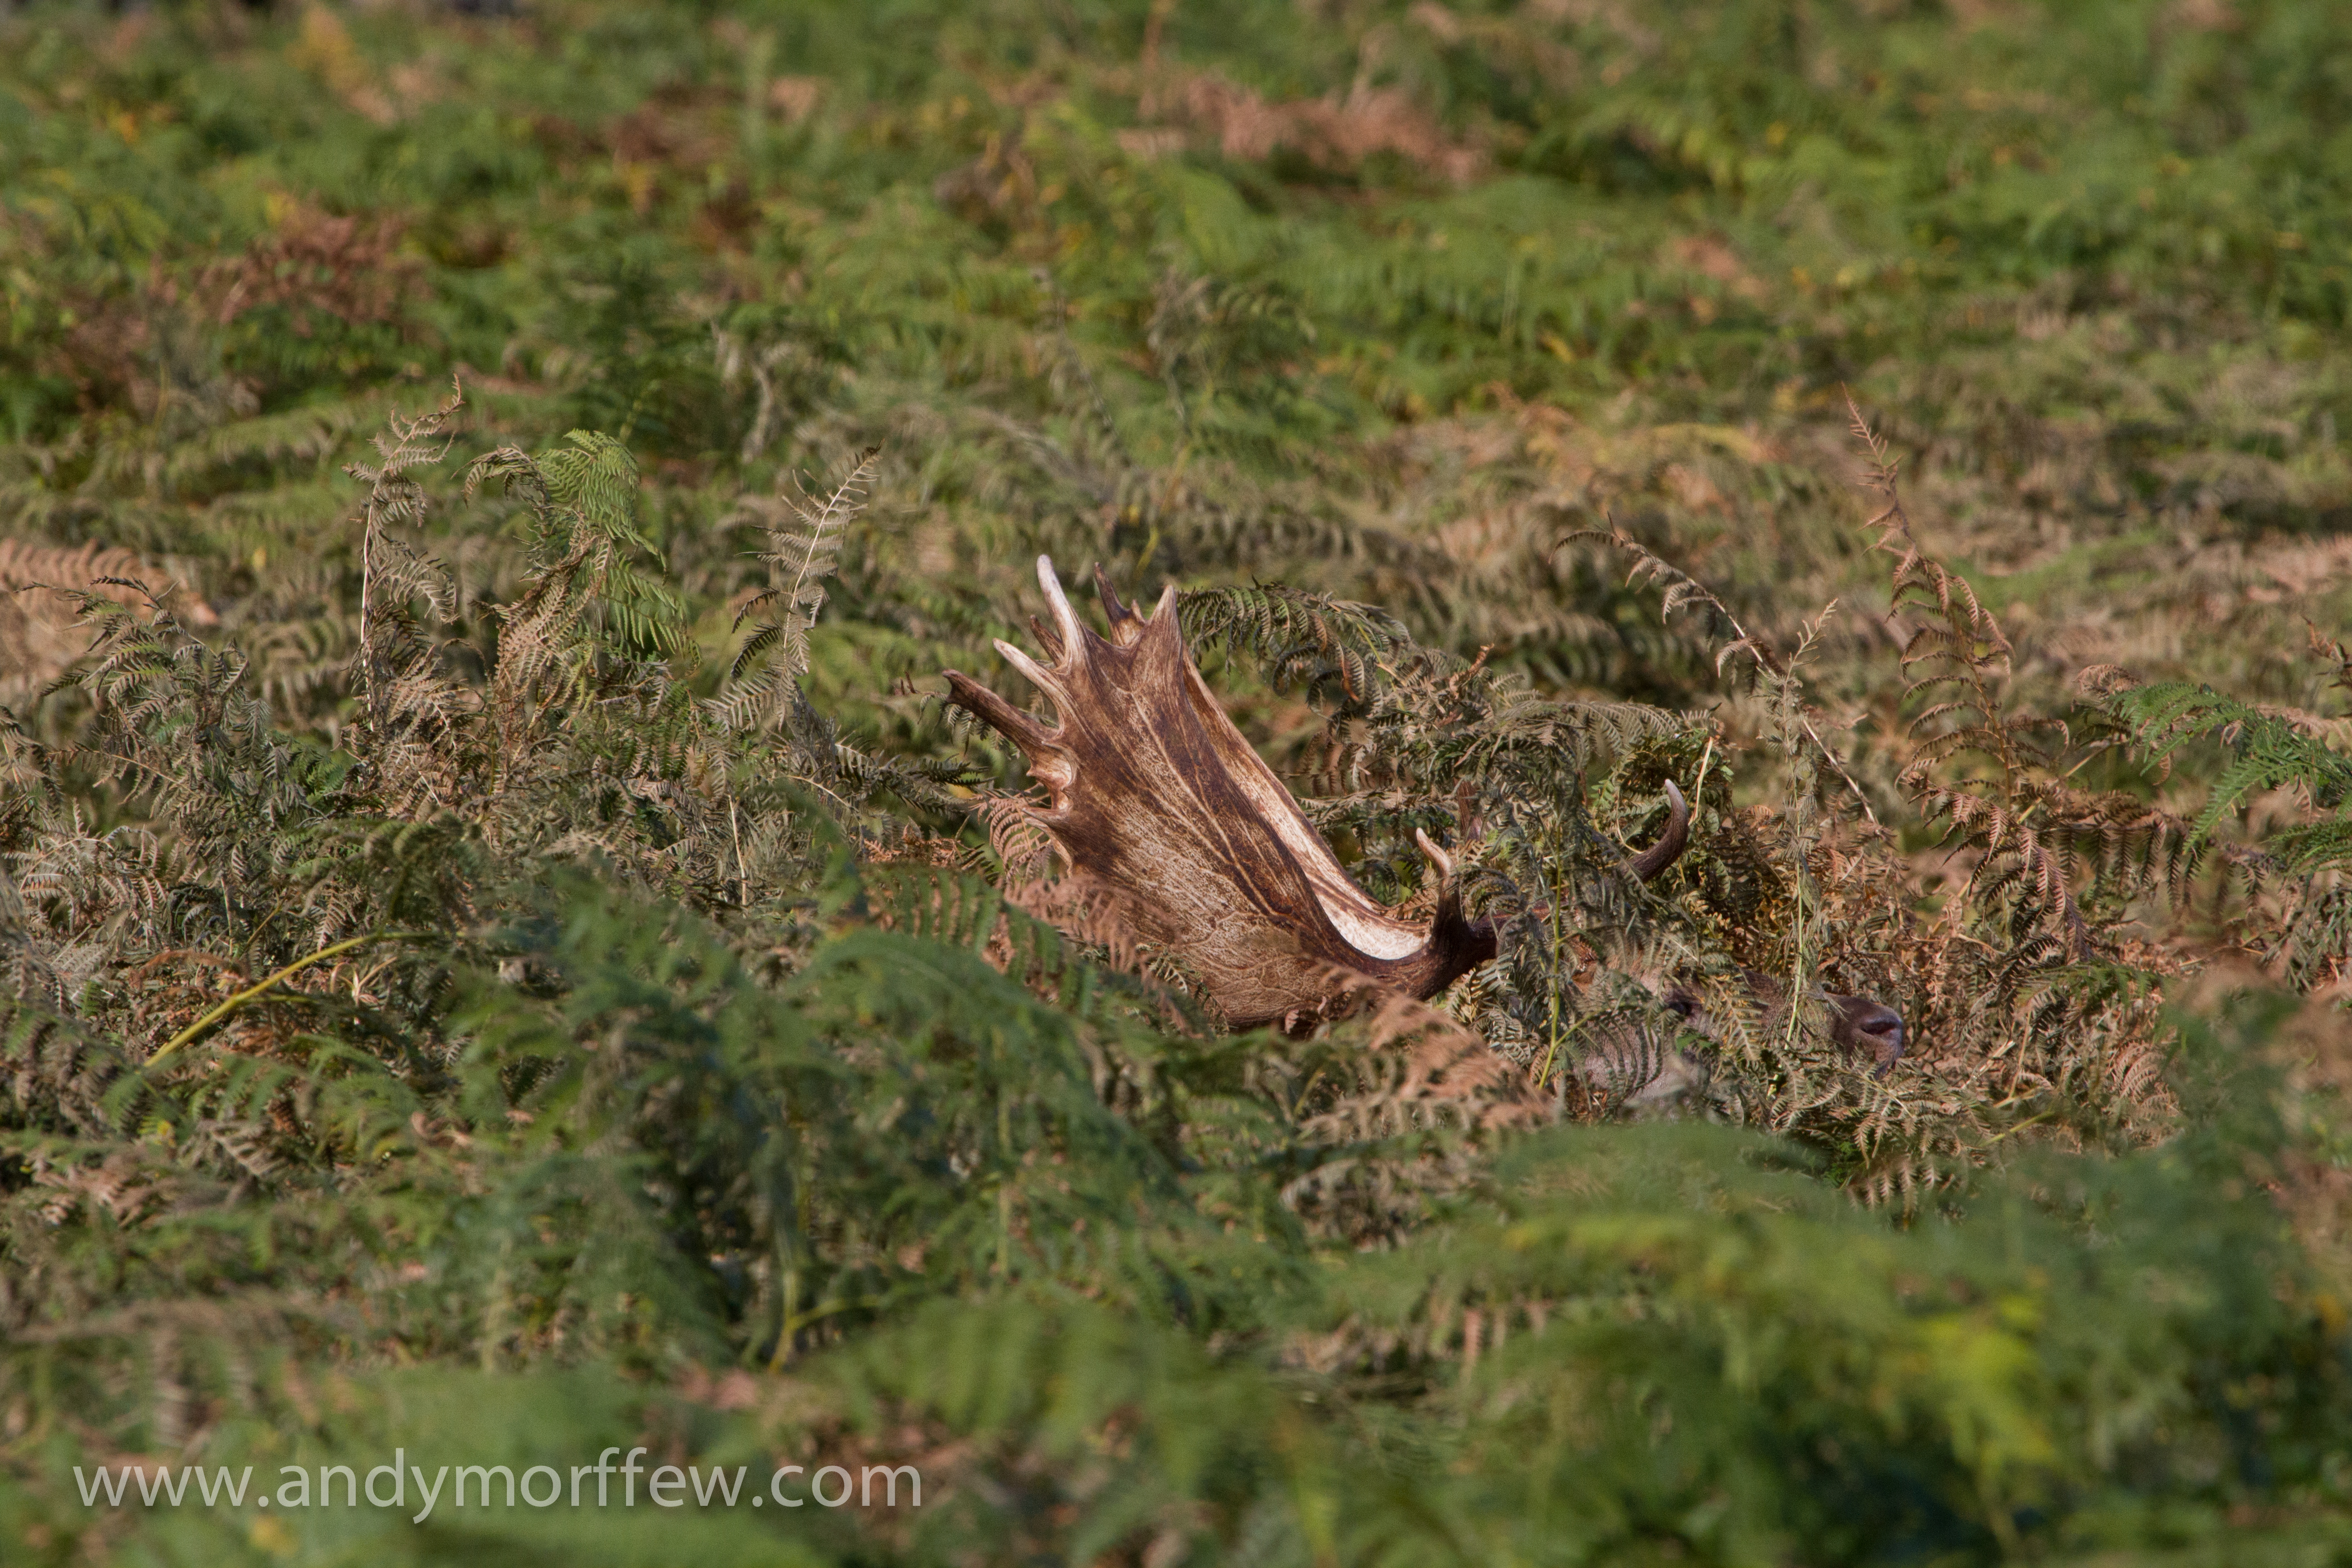
wildlife, fauna, andymorffew, morffew